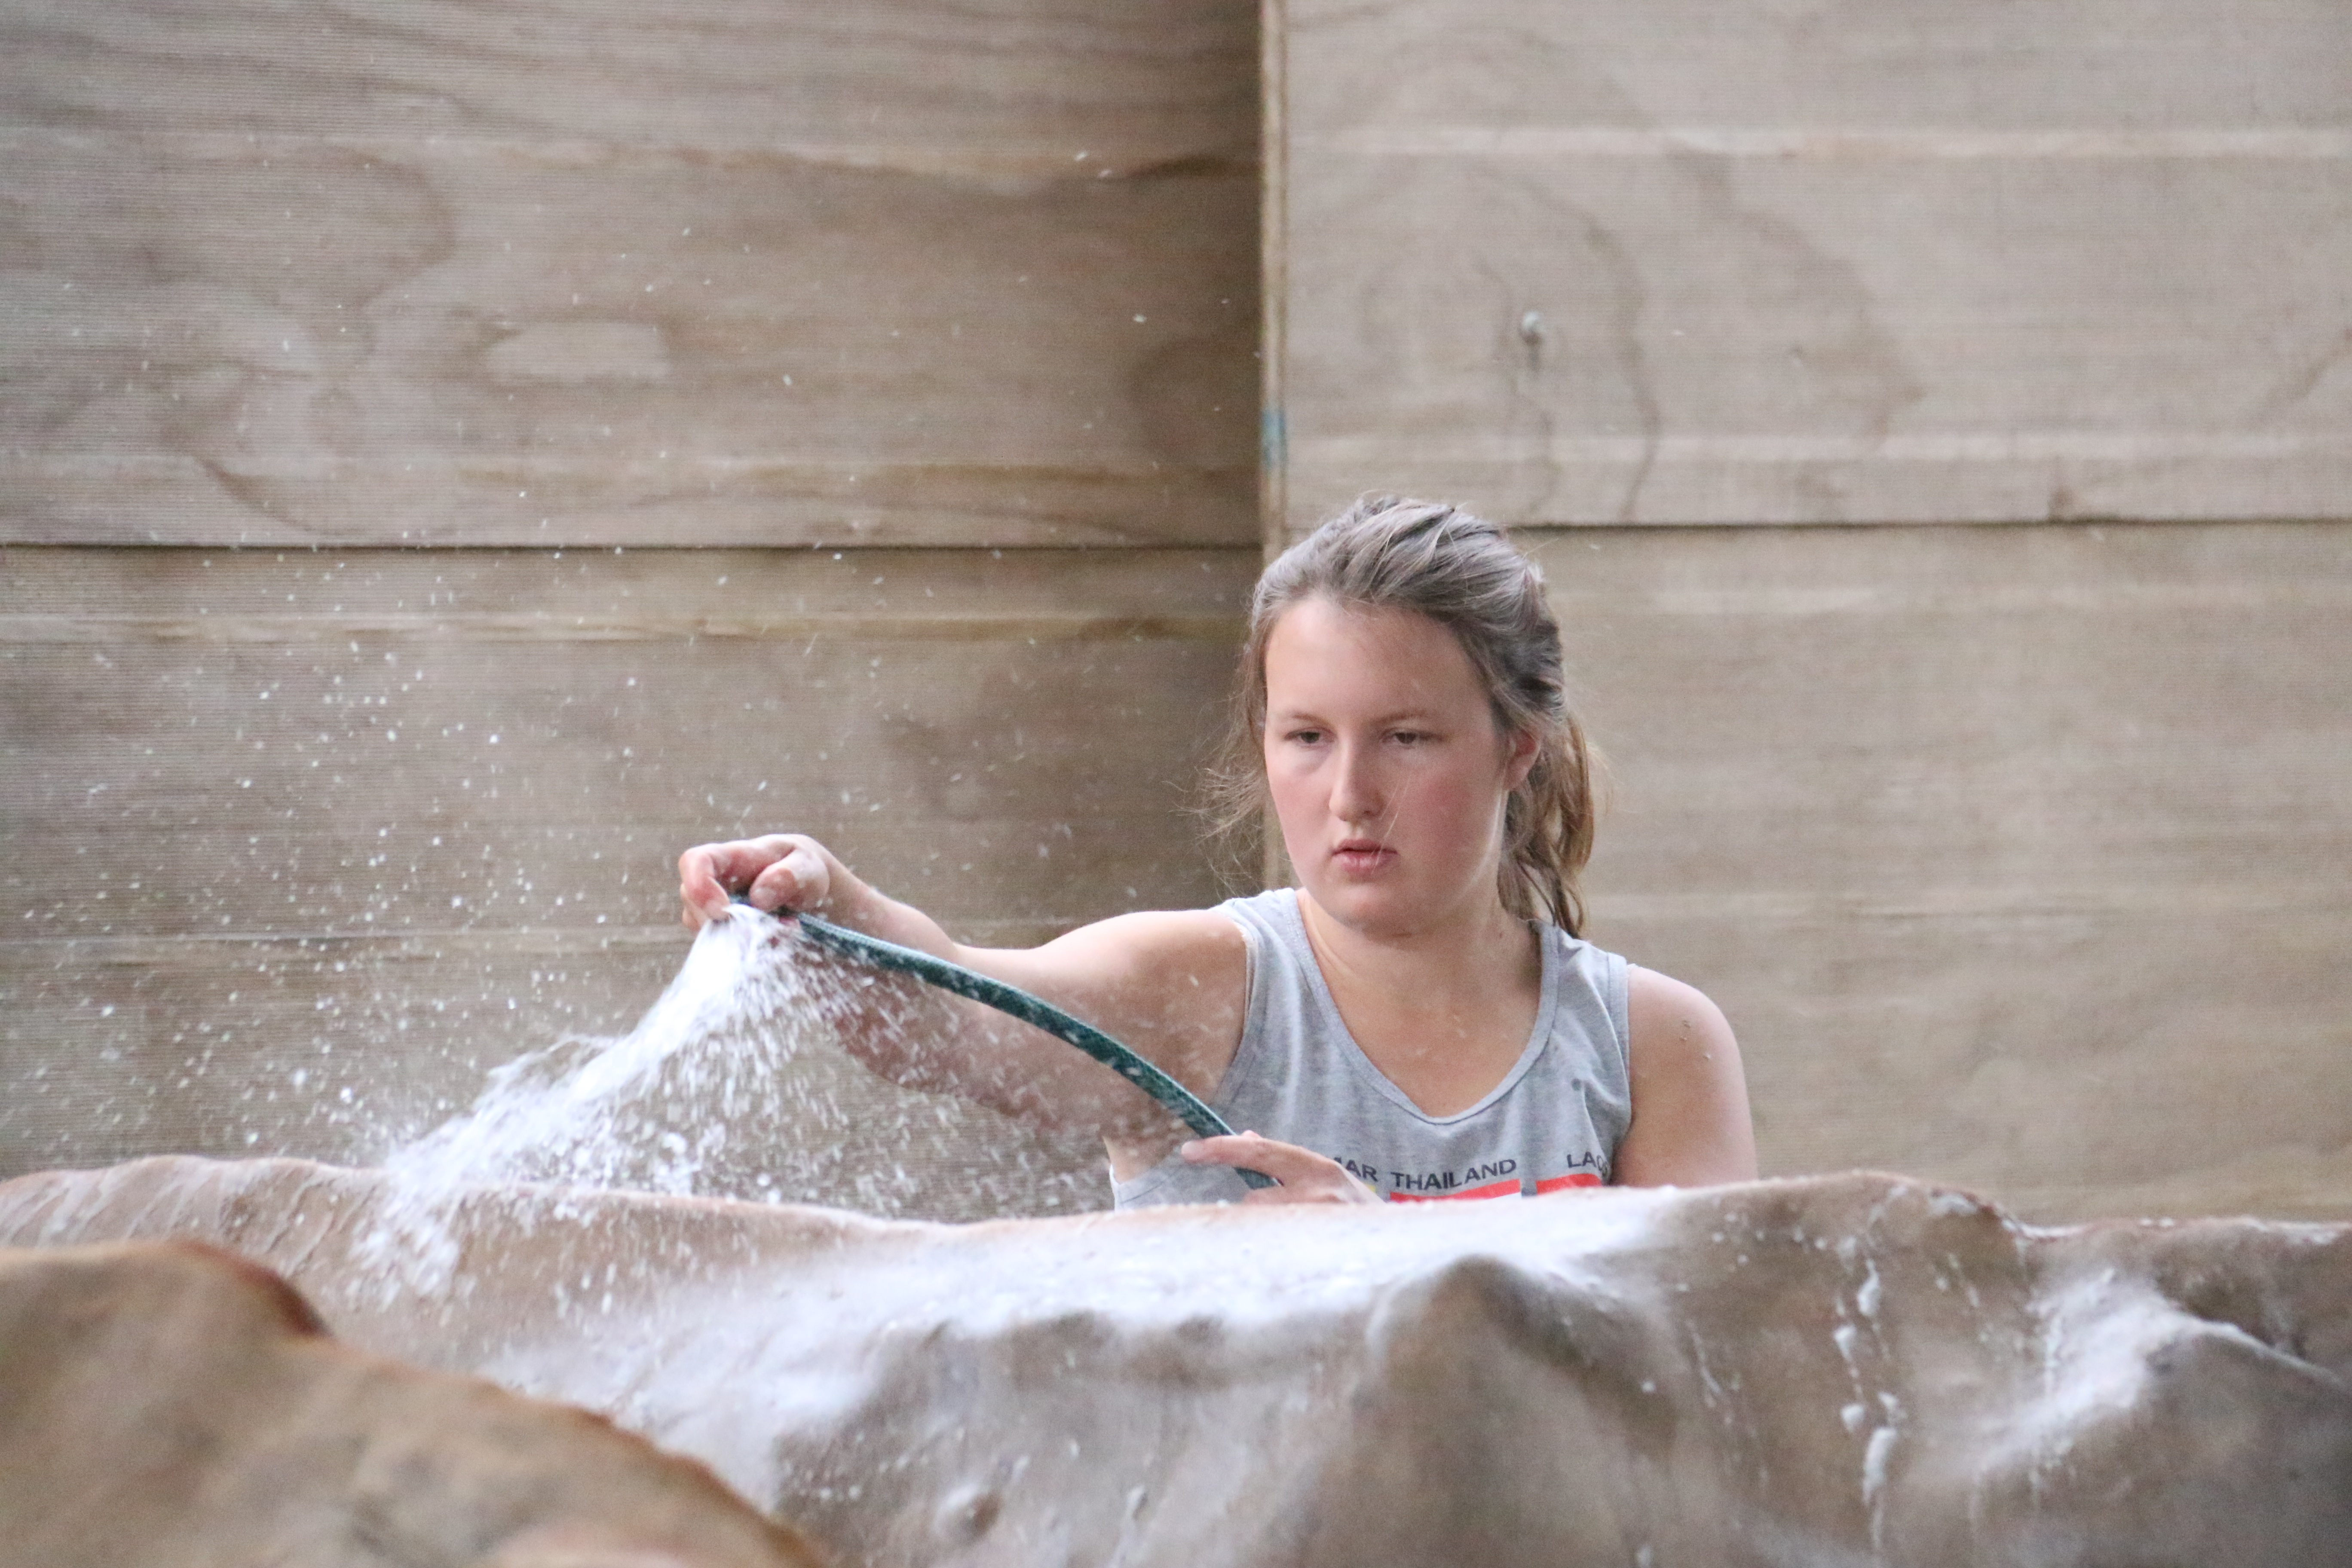
woman, rural, portrait, spring, cow, cattle, farming, livestock, washing, wash, child, agriculture, dress, temple, photograph, skin, dairy, bathing